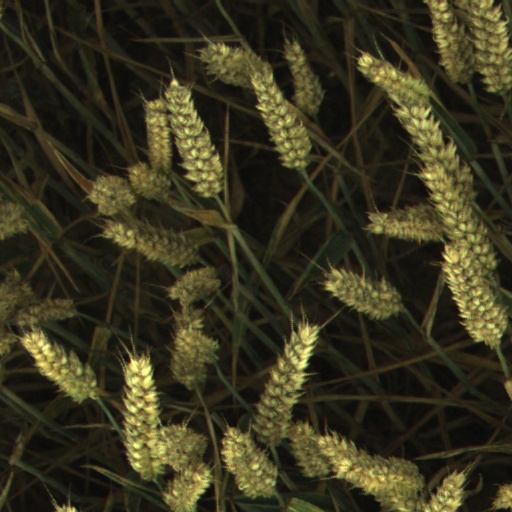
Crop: wheat